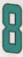
Number: 8